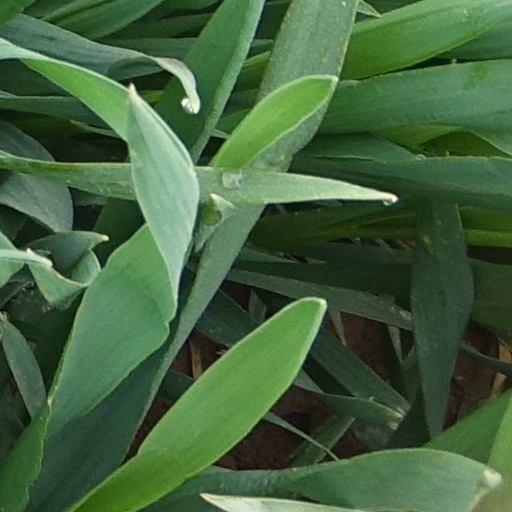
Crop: wheat